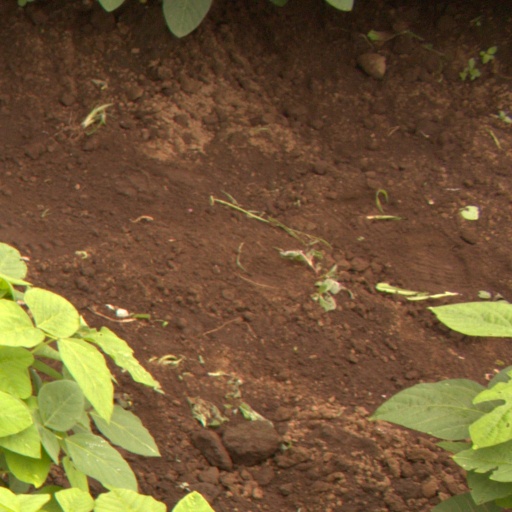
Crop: soybean